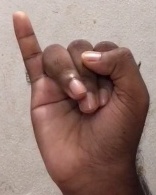
ASL sign: I